Tiempos de dictadura

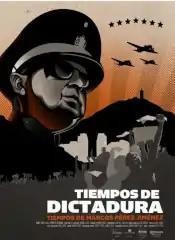
Film poster

Tiempos de dictadura ("") is a 2012 Venezuelan documentary film written and directed by , narrated by humorist and political scientist Laureano Márquez. The film focuses on the dictatorship of Marcos Pérez Jiménez.